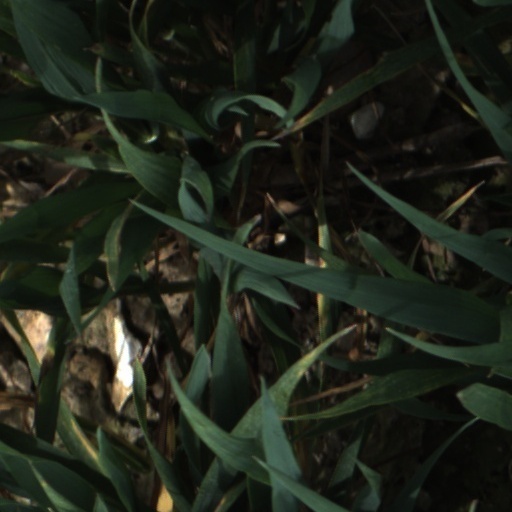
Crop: wheat